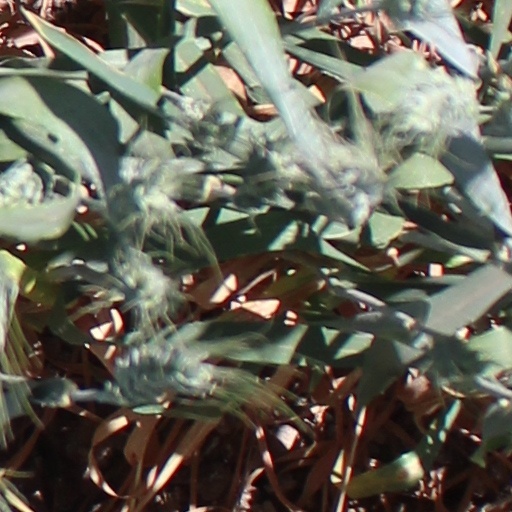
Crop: wheat